Shubh Mangal Zyada Saavdhan

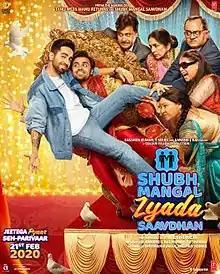
Theatrical release poster

Shubh Mangal Zyada Saavdhan is a 2020 Hindi-language romantic comedy film written and directed by Hitesh Kewalya. It is a spiritual successor to "Shubh Mangal Saavdhan" (2017). The film stars Ayushmann Khurrana and Jitendra Kumar, with Gajraj Rao, Neena Gupta, Pankhuri Awasthy, Maanvi Gagroo and Manu Rishi in supporting roles. The film tells the story of a gay man and his partner, who have trouble convincing the former's parents of their relationship.